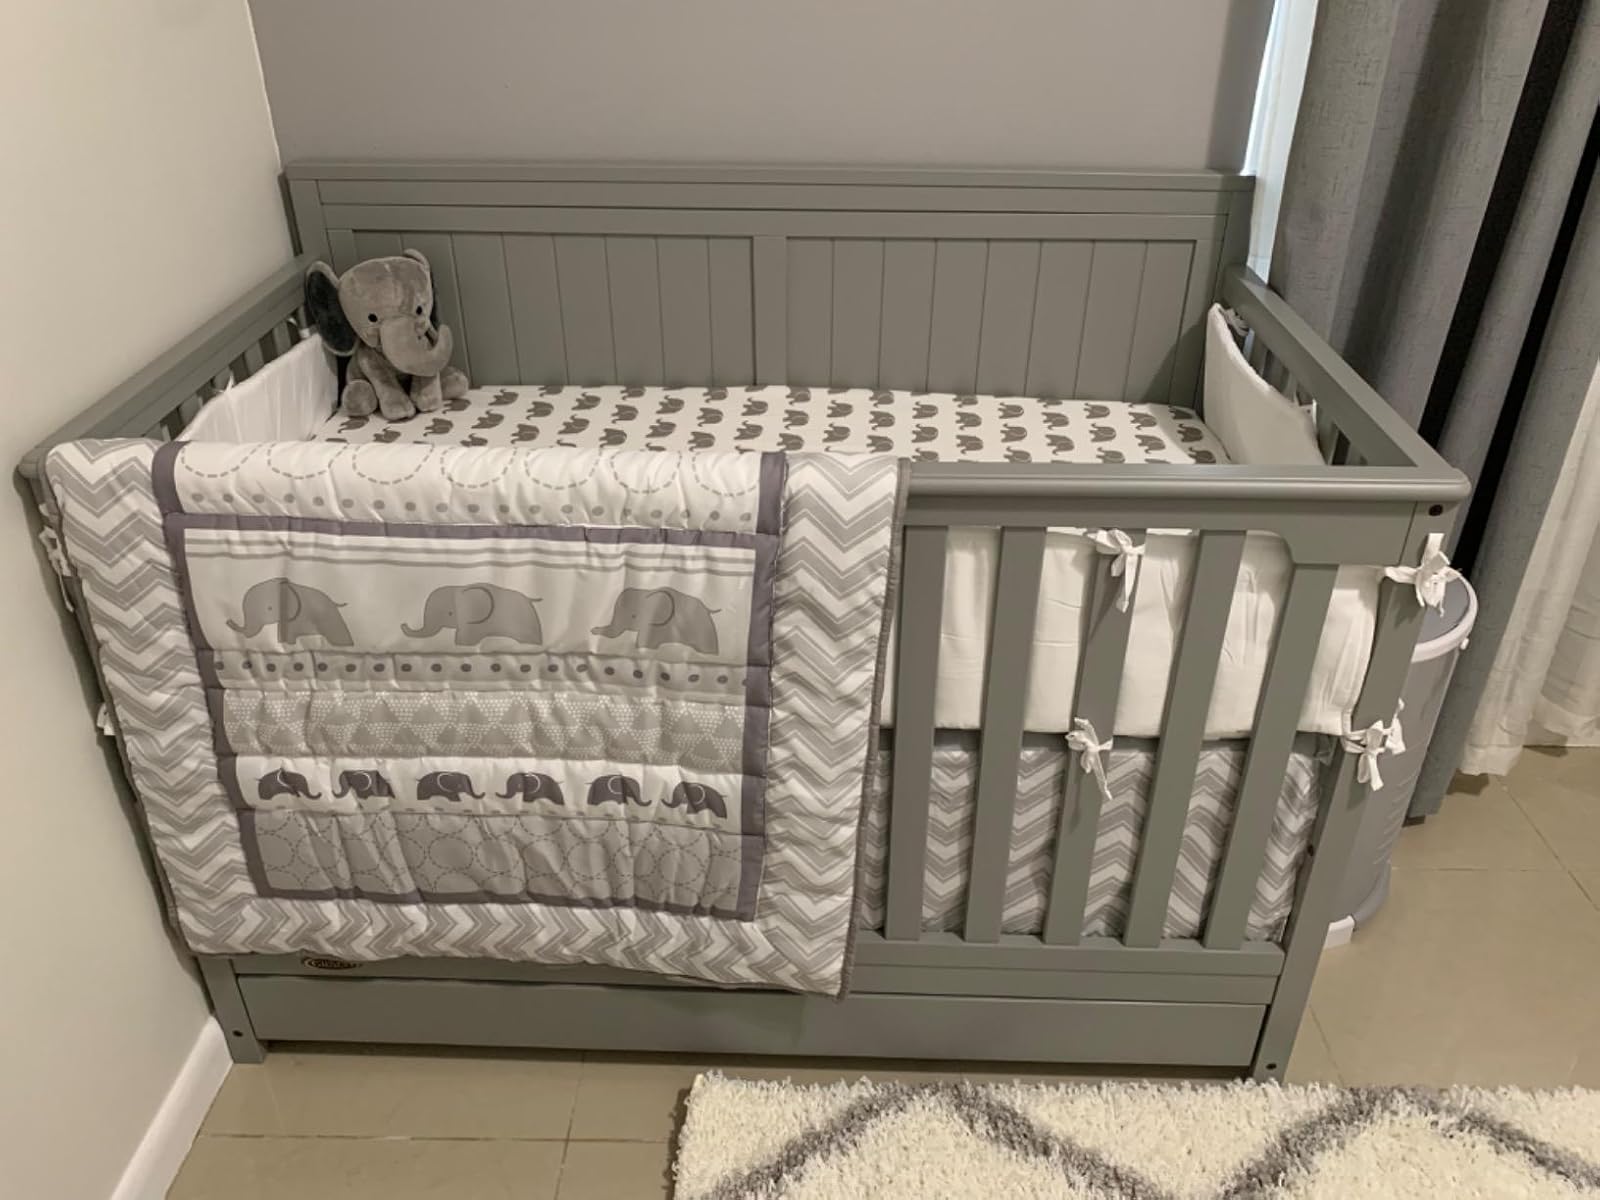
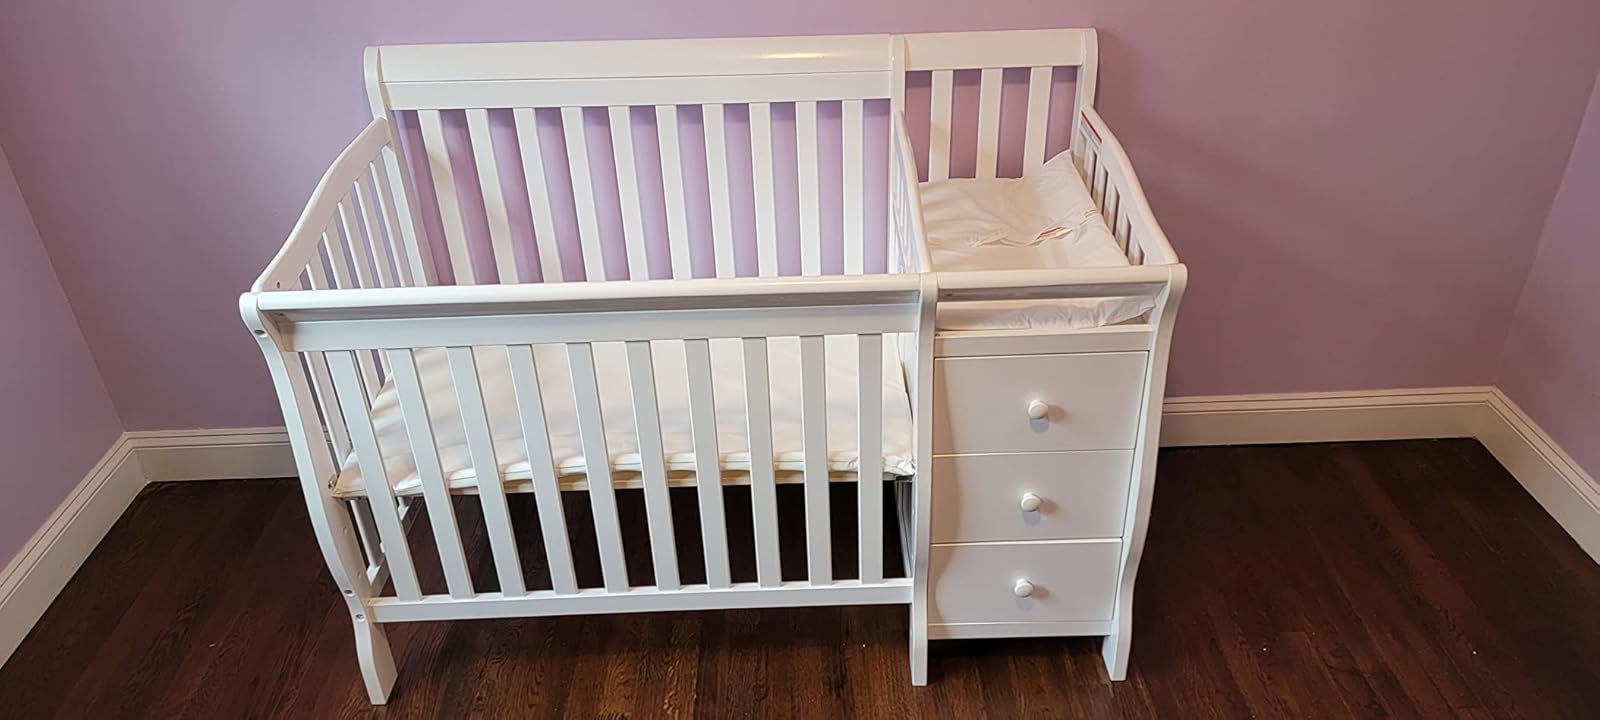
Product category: products_crib
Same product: no